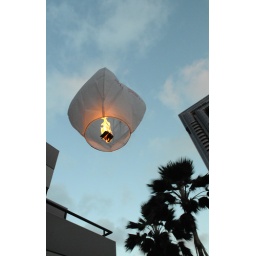
2010 December 30 - A lit white sky lantern sold by Pacific Fireworks.